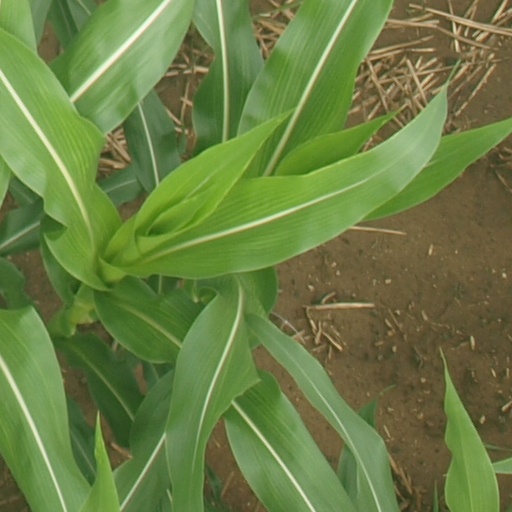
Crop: maize; corn